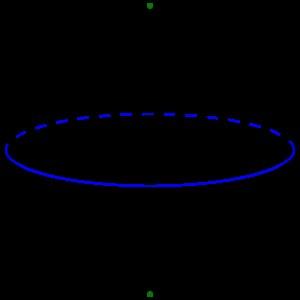
En mathématiques, la suspension est une construction topologique définie par écrasement des extrémités d'un cylindre. Elle permet notamment de définir les sphères Sⁿ par récurrence.